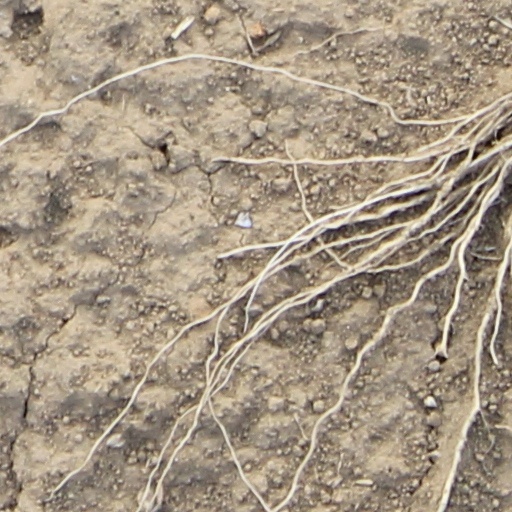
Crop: wheat